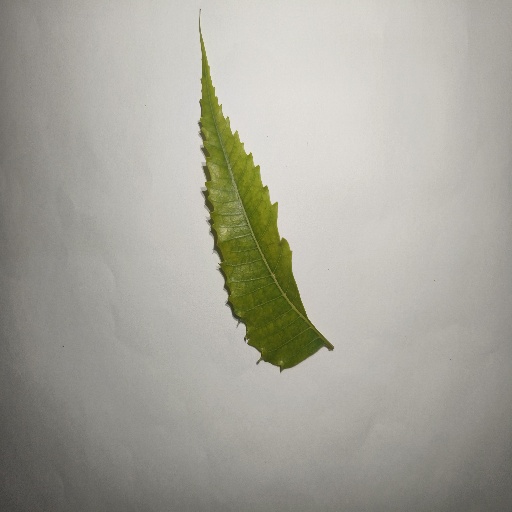
Species: Neem
Leaf condition: Yellow Leaf